500th Air Expeditionary Group

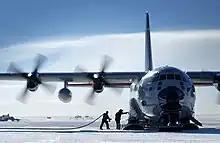
LC-130 of the New York Air National Guard onloading fuel and cargo for an Antarctic mission

The consolidated unit was redesignated as the 500th Air Expeditionary Group and activated in 2003 to conduct Operation Deep Freeze activities under Pacific Air Forces, before being replaced by the 13th Air Expeditionary Group. During deployments to support Deep Freeze, the group had controlled ski-equipped Lockheed LC-130 Hercules aircraft of the 139th Expeditionary Airlift Squadron and McDonnell Douglas C-17 Globemaster III aircraft of the 304th Expeditionary Airlift Squadron.